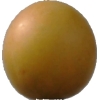
Label: cherry_wax